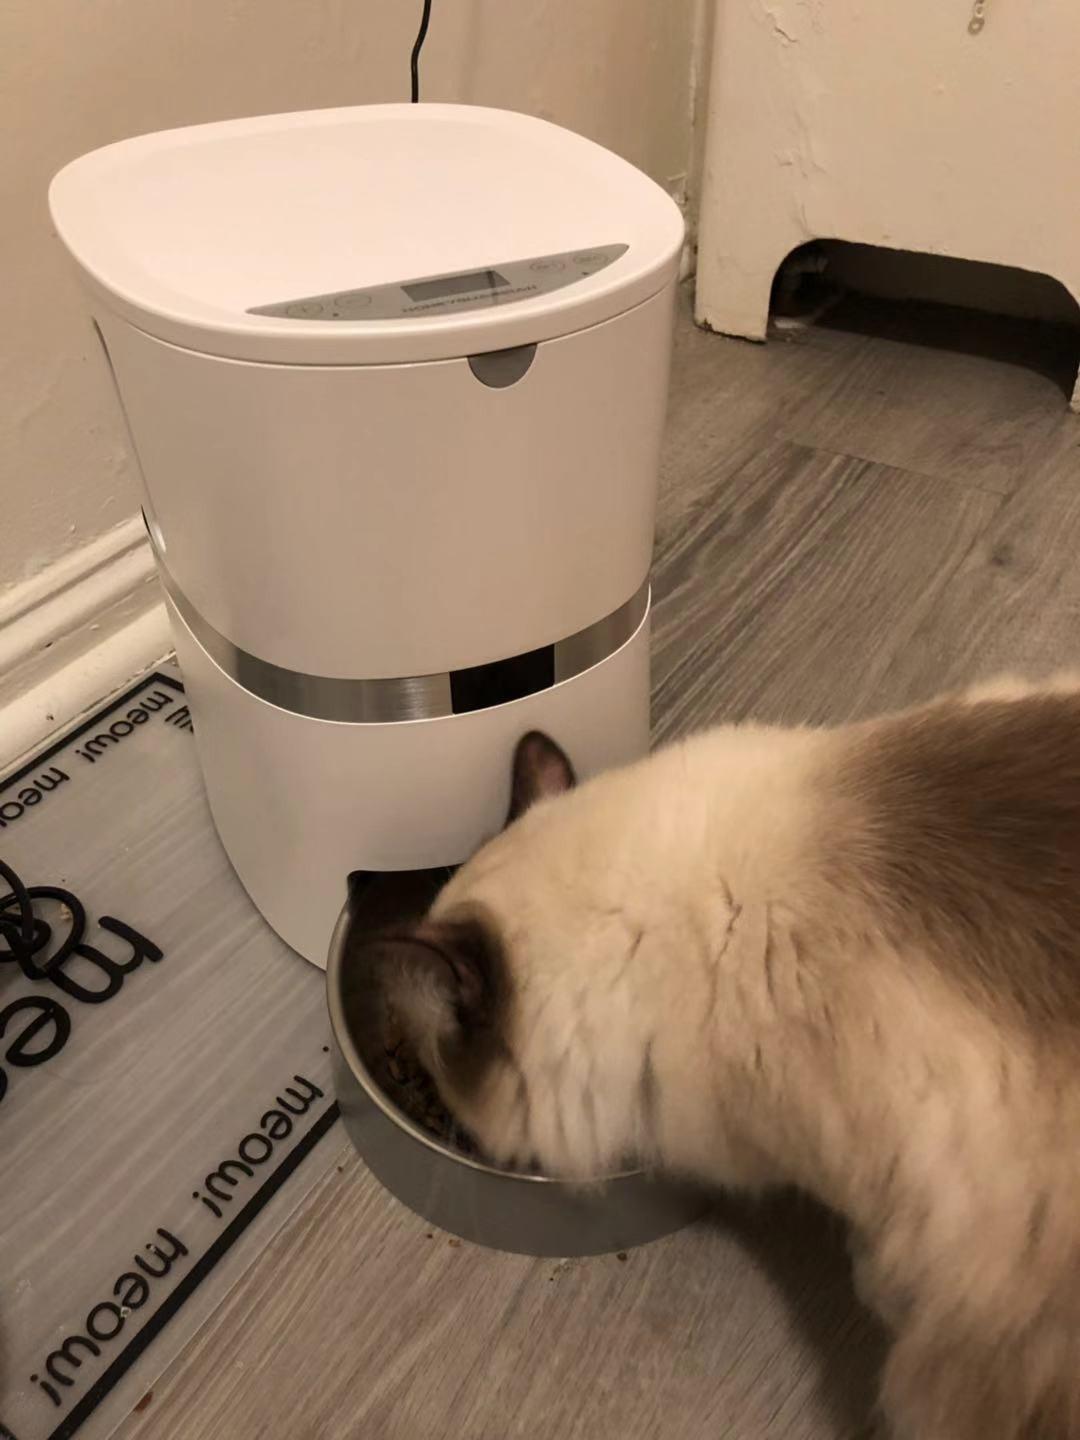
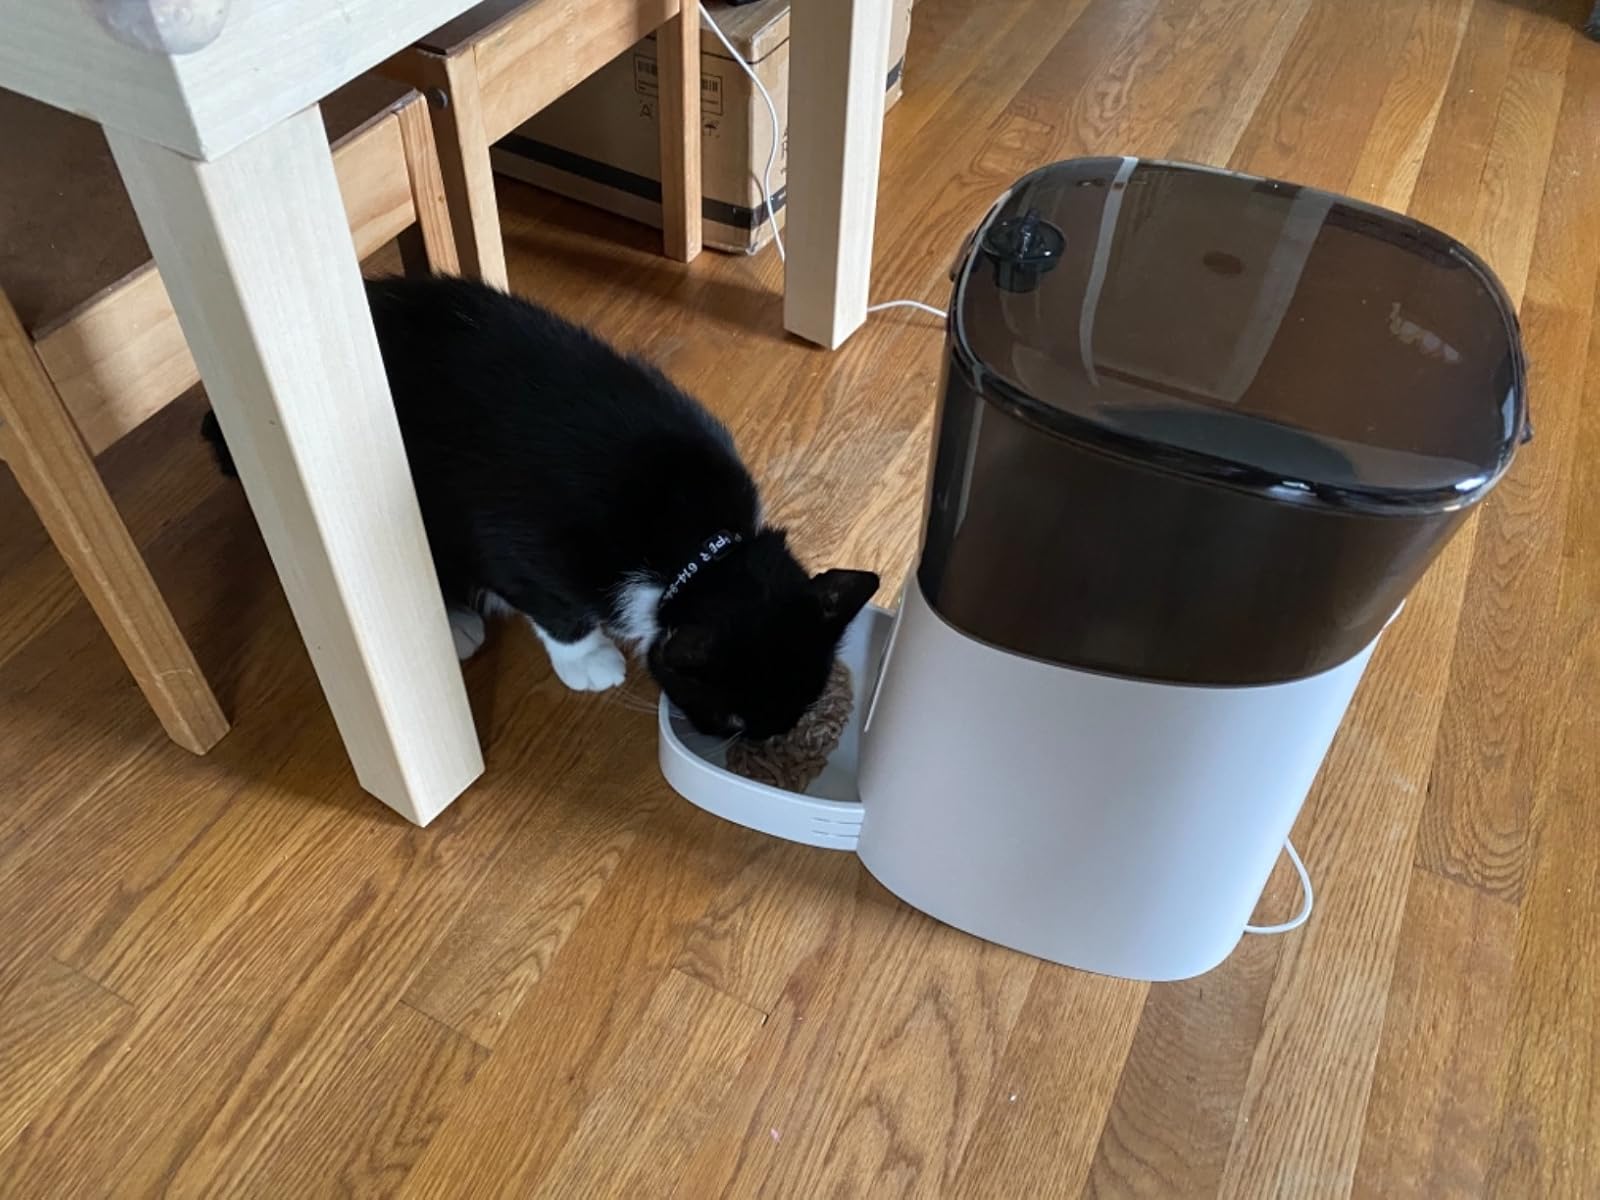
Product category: items_feeder
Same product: no